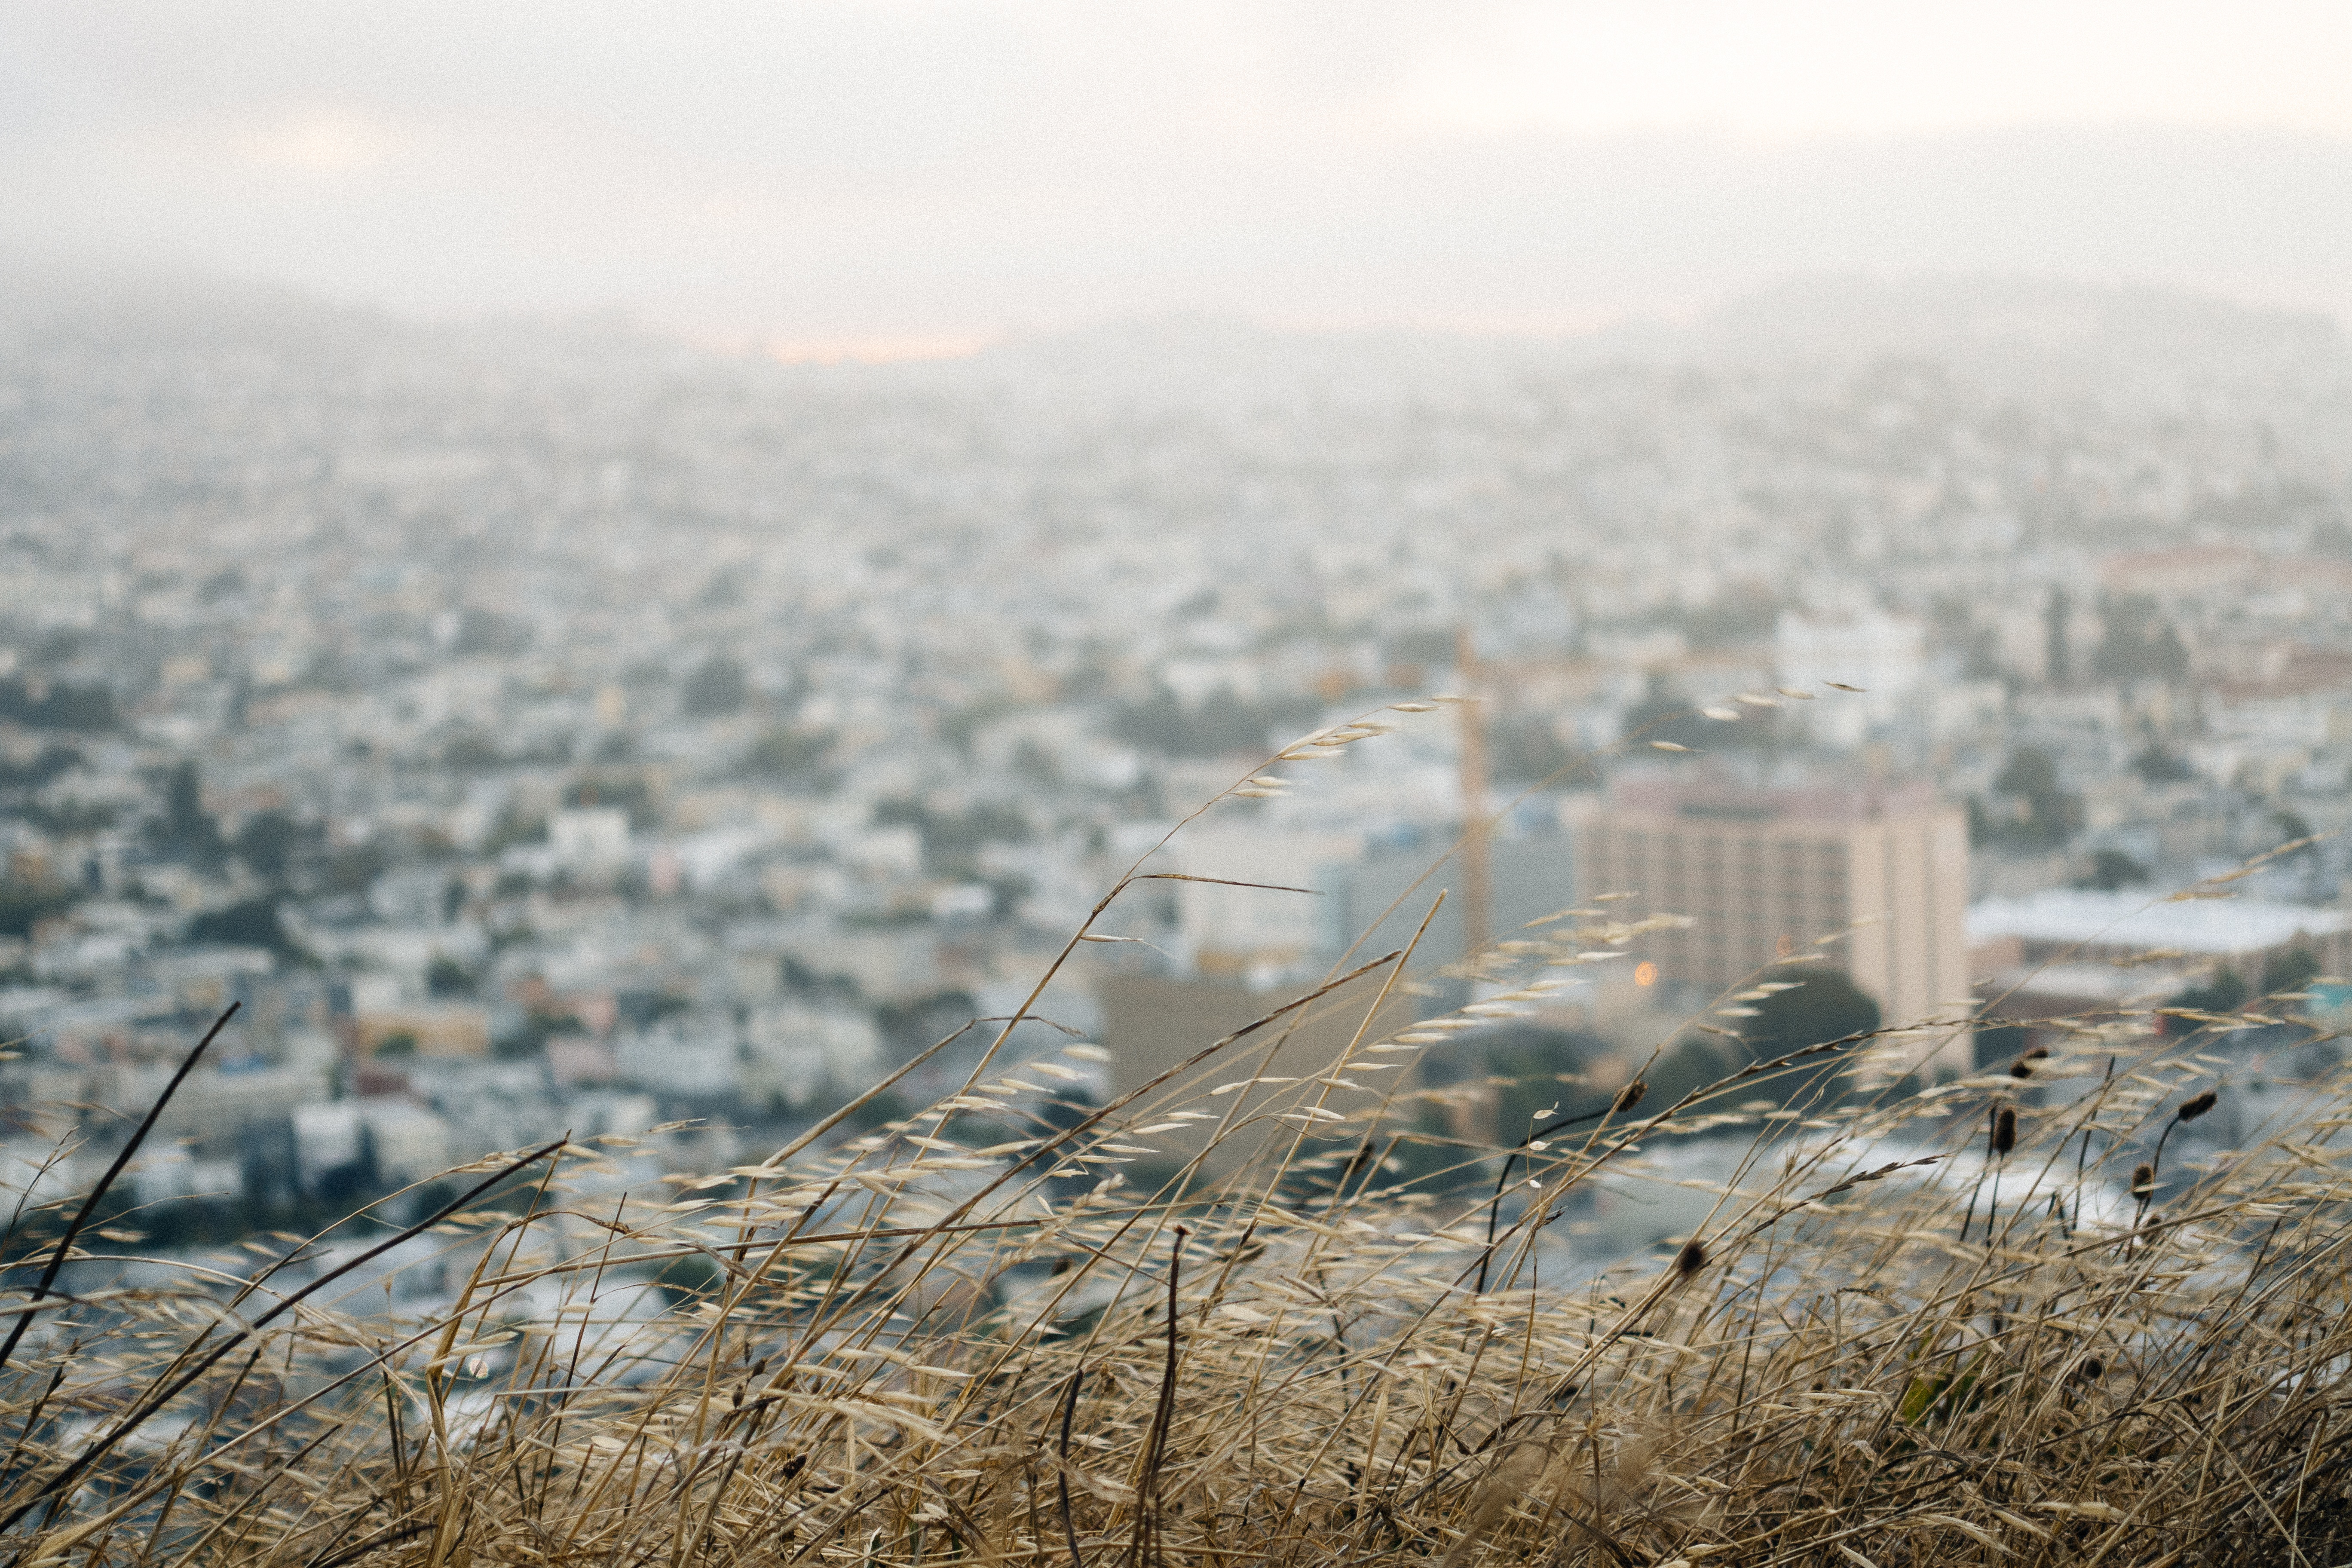
sea, coast, horizon, snow, winter, photography, sunlight, morning, shore, wind, frost, tower, weather, haze, wetland, aerial photography, atmospheric phenomenon